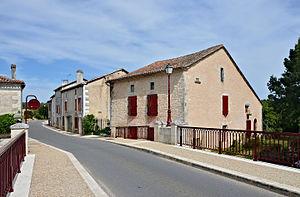
Rue de village (D 16) depuis le pont sur le Bandiat, Marthon, Charente, France.
Marthon est une commune du Sud-Ouest de la France située dans le département de la Charente.